Benedict Arnold (governor)

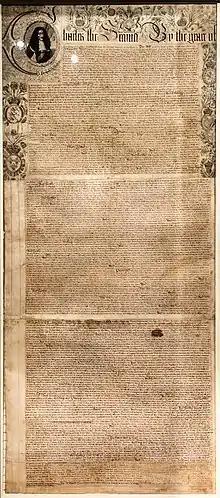
The Royal Charter of 1663 named Arnold as the first governor of the colony.

In 1662, Arnold was once again elected president of the colony, and Clarke's earlier diplomacy came to fruition in the second year of this term with the Royal Charter of 1663, which historian Thomas Bicknell describes as "the grandest instrument of human liberty ever constructed." Under this instrument, Arnold became the first governor of the Colony of Rhode Island and Providence Plantations, with William Brenton as his Deputy. The Court of Commissioners was replaced with a legislature of ten Assistants and a House of Deputies, with six from Newport and four each from Providence, Portsmouth, and Warwick. One of Arnold's first acts as governor was to address a letter to Connecticut Governor John Winthrop, Jr. about running a line between the two colonies as provided by the Charter.